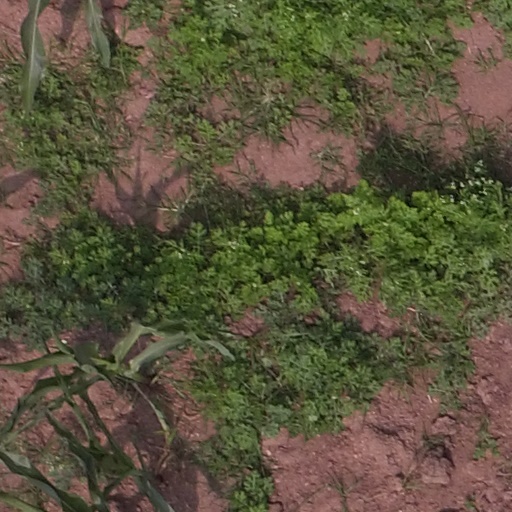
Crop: maize; corn